Kitsuki Castle

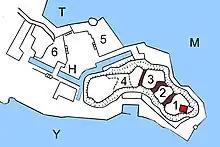
Kitsuki Castle layout

Kitsuki Castle is located on Shiroyama hill on the southern seashore of the Kunisaki Peninsula in Kyushu in what was once northern Bungo Province. The castle is situated on a long and narrow hill about 200 meters in length. Its elevation is only between 20 and 30 meters, but as the slopes of the hill are steep cliffs and the site was seen to be protected on either side by the Yasaka-gawa and Takayama-gawa rivers, the location was considered a natural fortress.